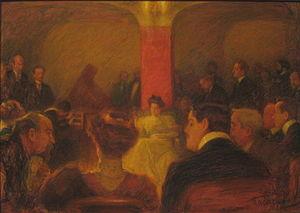
Wanda Landowska, née à Varsovie le 5 juillet 1879 et morte à Lakeville le 16 août 1959, est une pianiste et claveciniste polonaise, considérée comme une des personnalités les plus importantes dans la renaissance du clavecin au début du XXᵉ siècle.